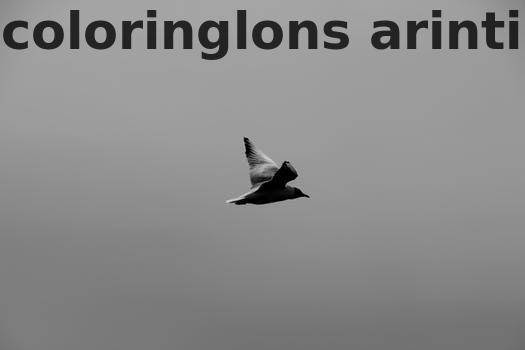
Label: Watermark